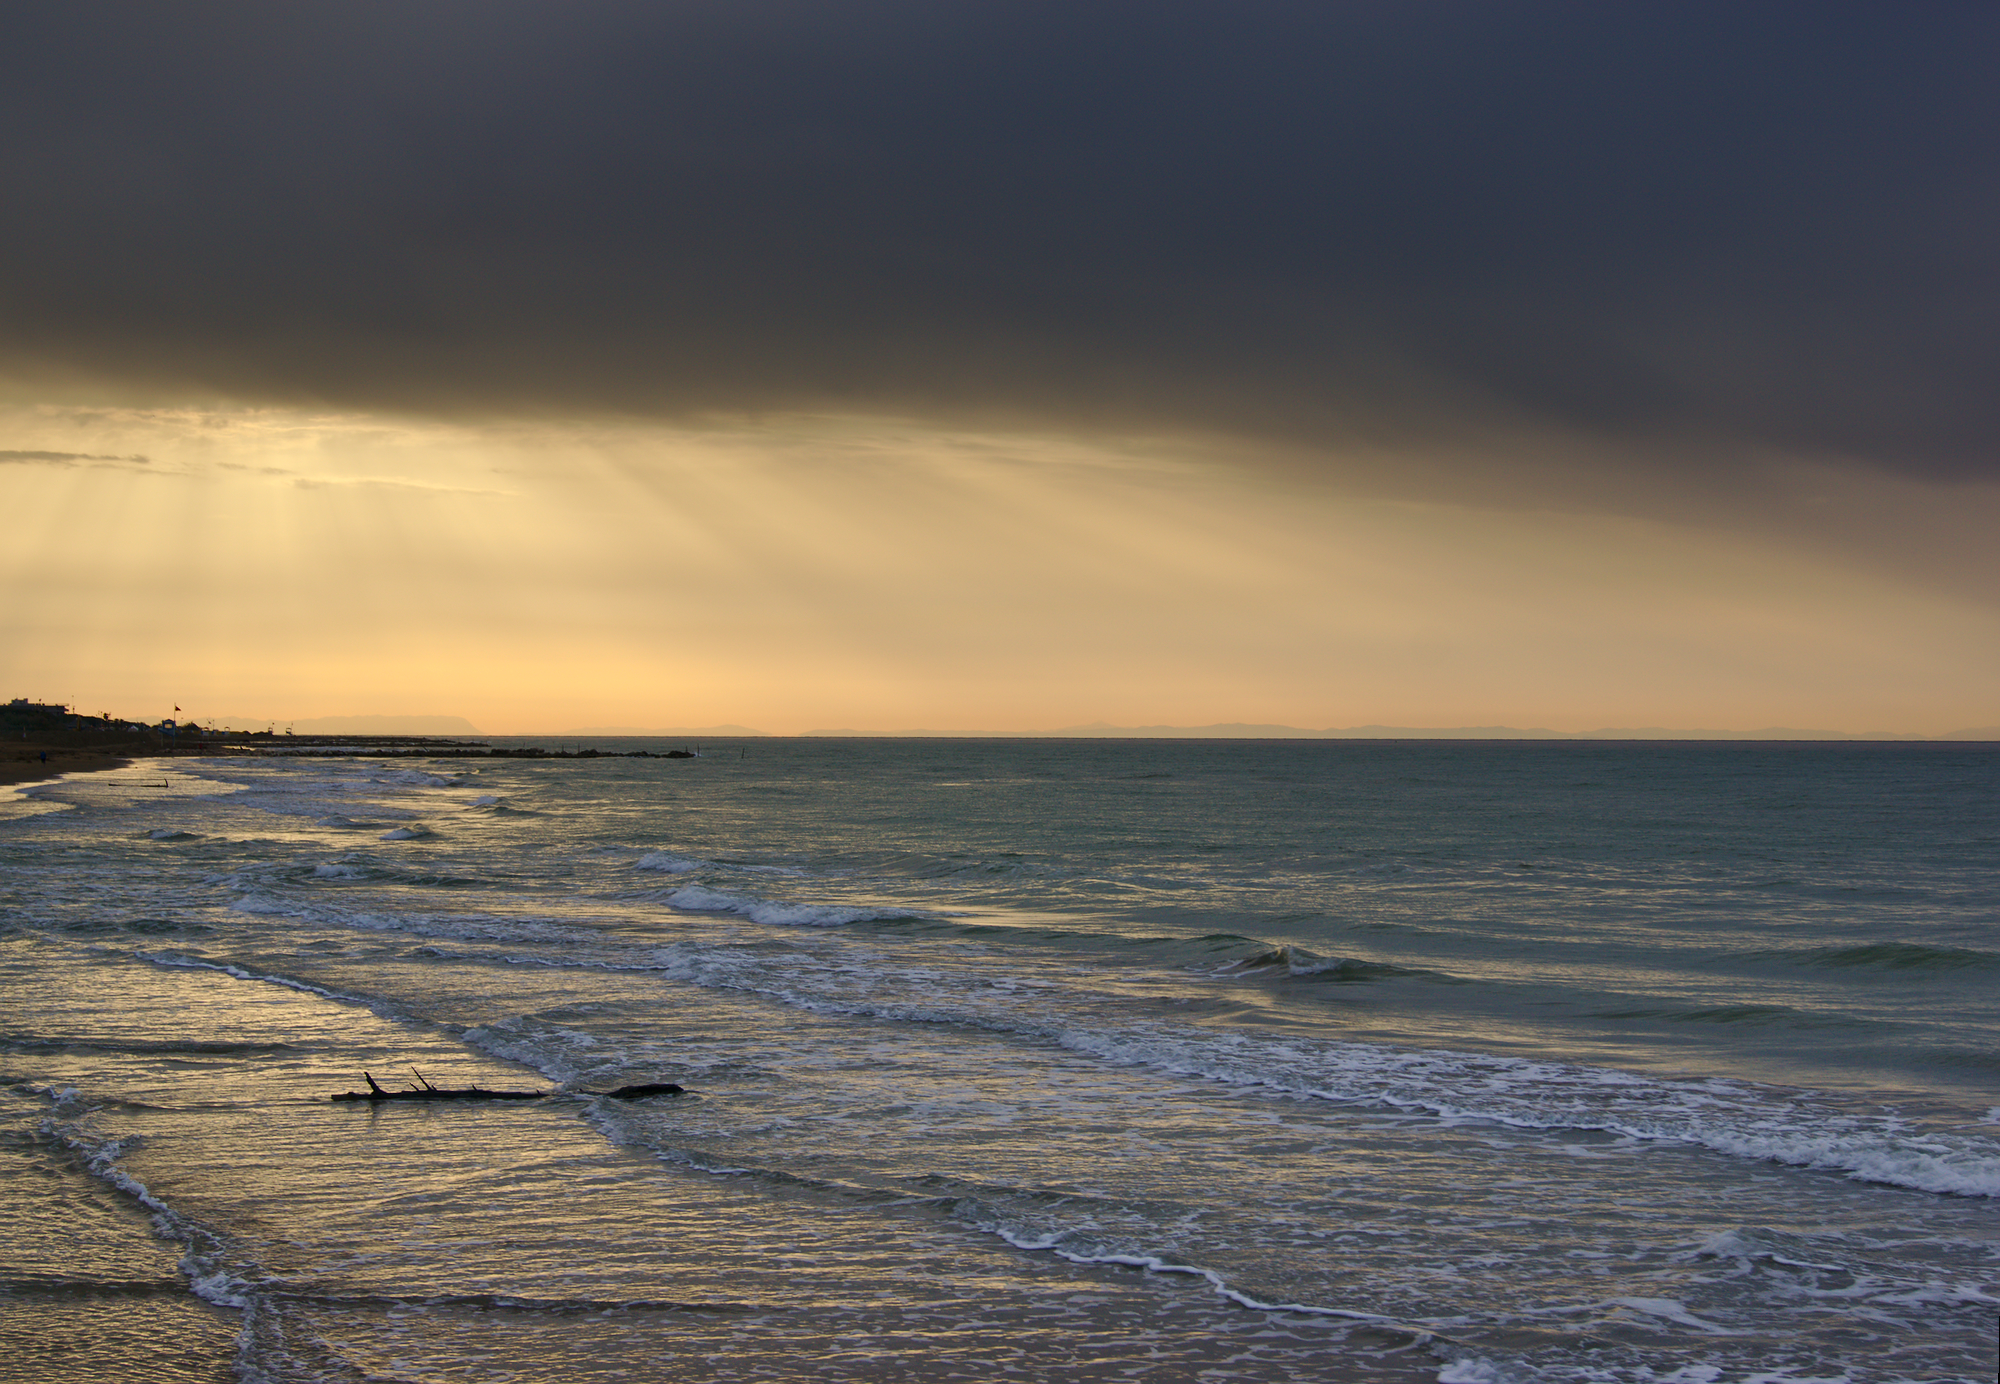
beach, sea, coast, sand, ocean, horizon, cloud, sky, sun, sunrise, sunset, sunlight, morning, shore, wave, dawn, dusk, evening, reflection, seascape, weather, body of water, jesolo, mudflat, atmospheric phenomenon, wind wave